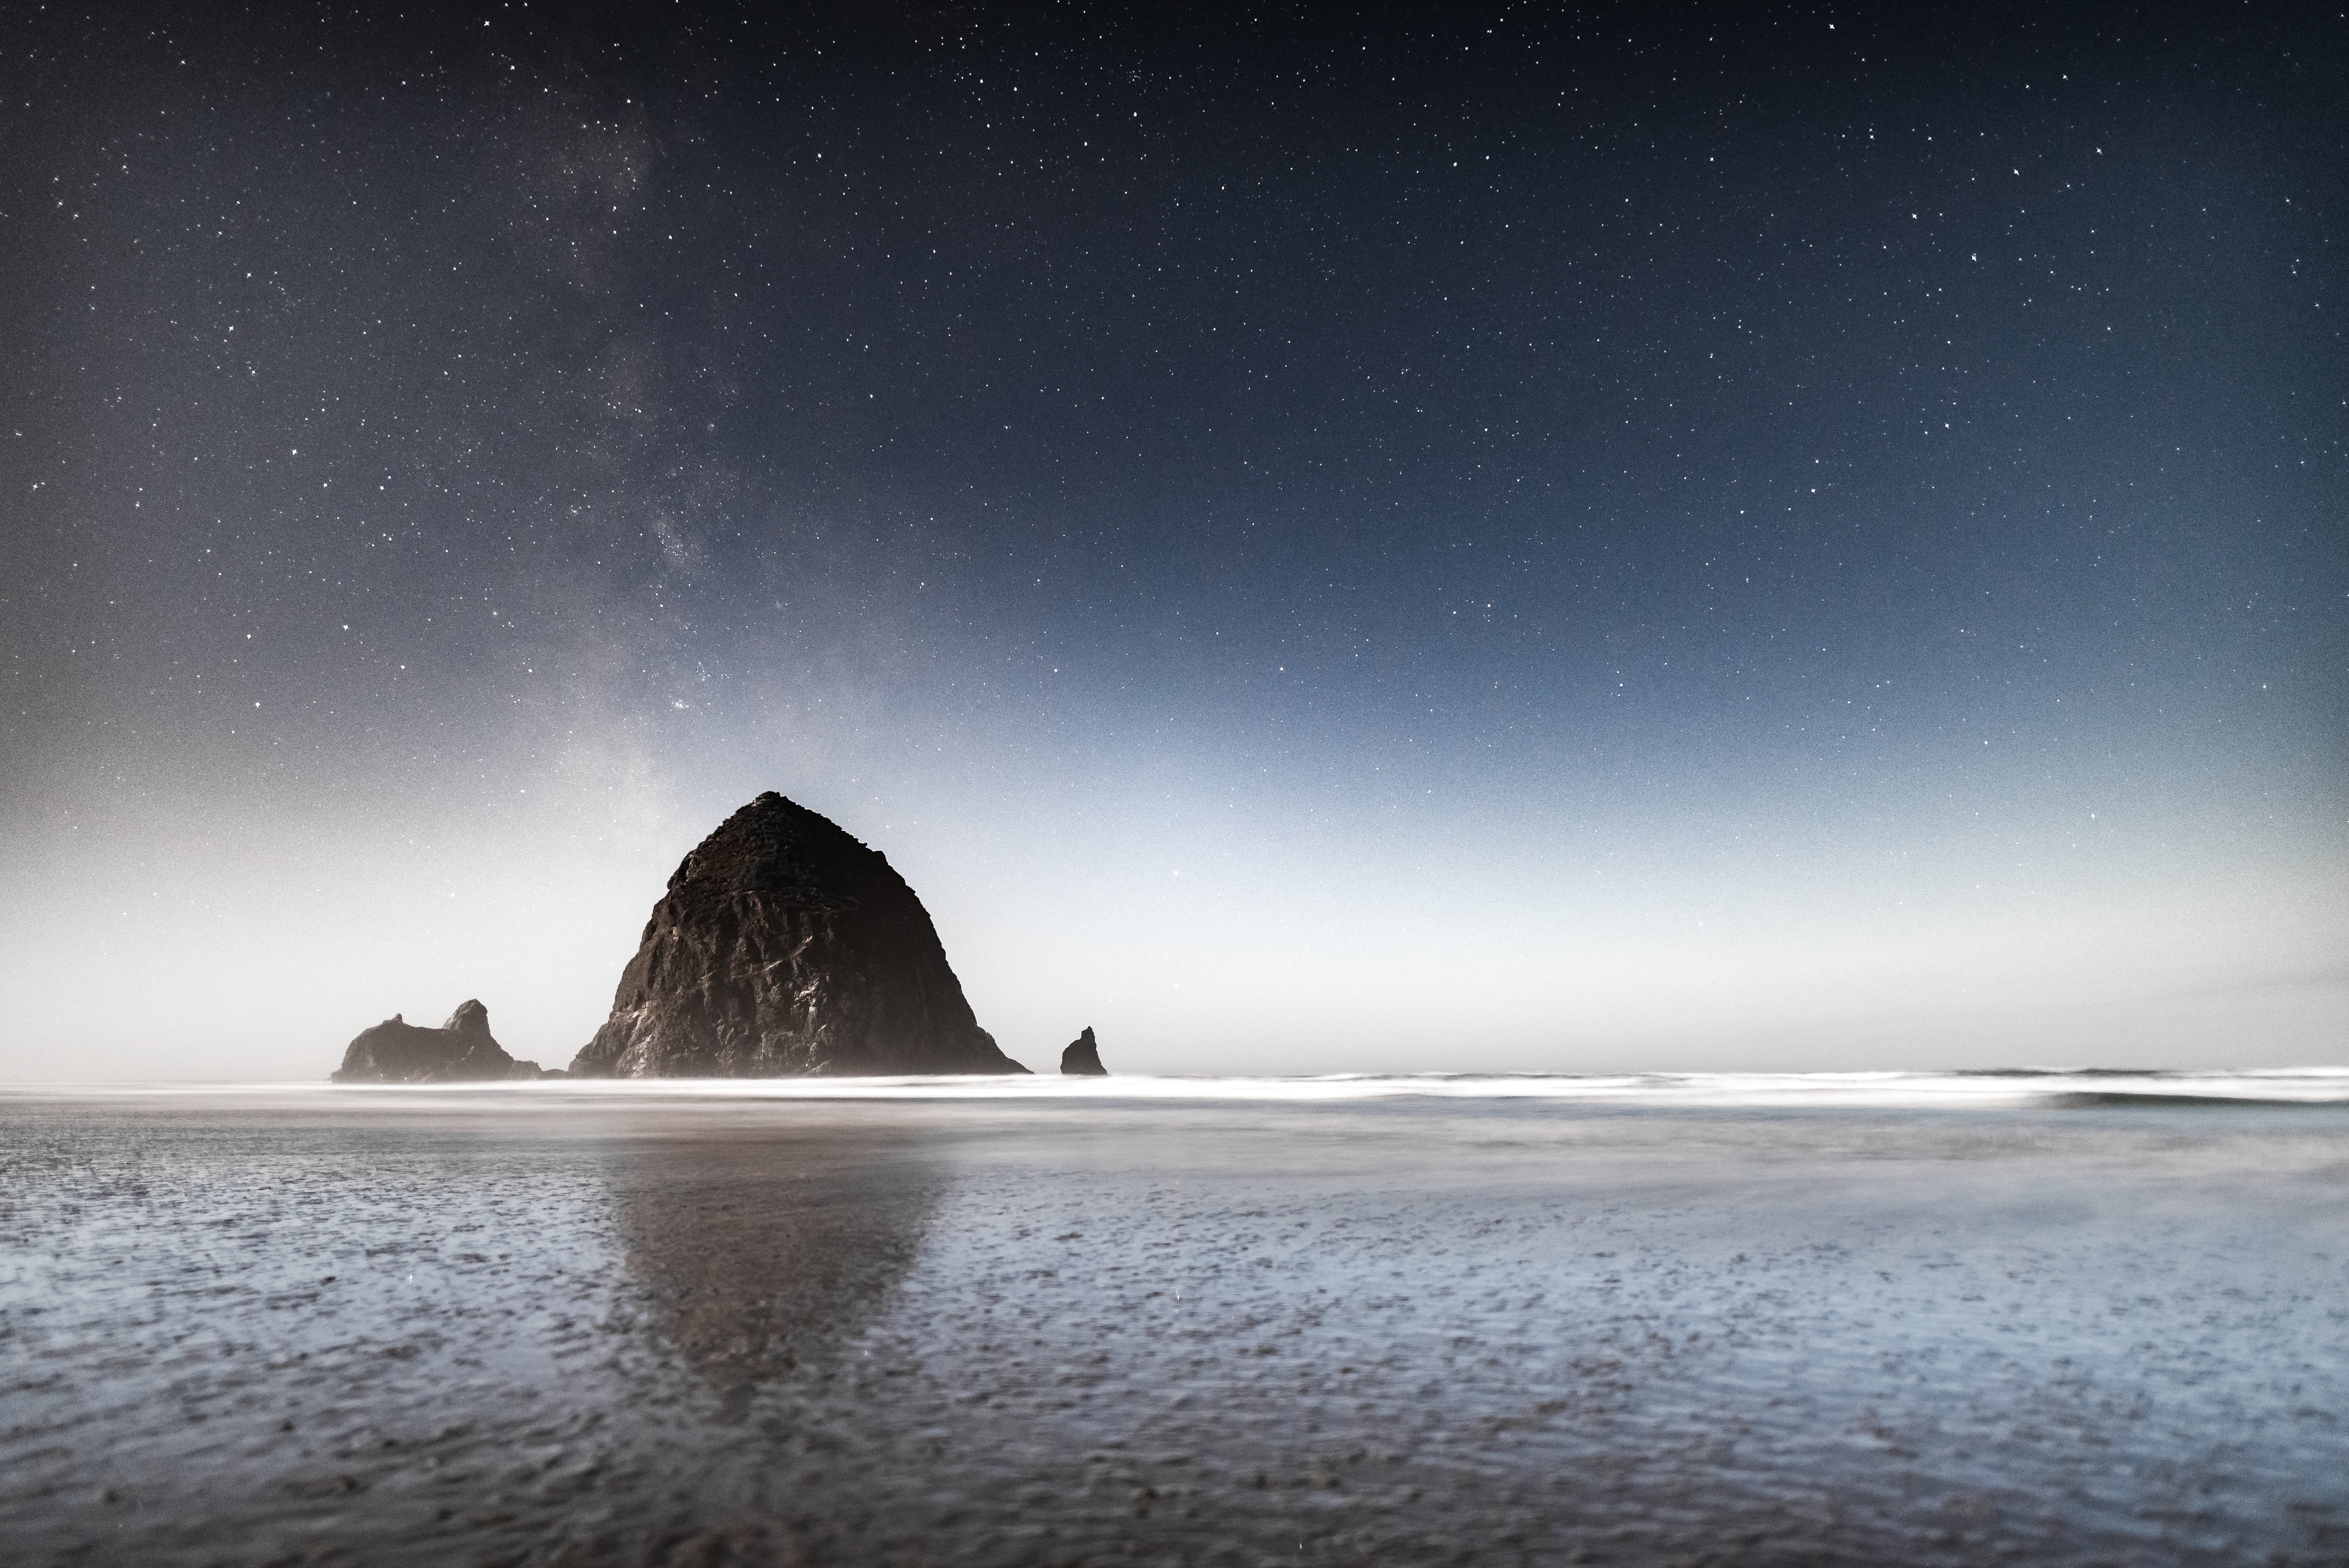
sea, water, rock, ocean, horizon, mountain, snow, light, night, star, wave, ice, reflection, darkness, arctic, aurora, iceberg, moonlight, outer space, astronomical object, atmospheric phenomenon, atmosphere of earth, computer wallpaper